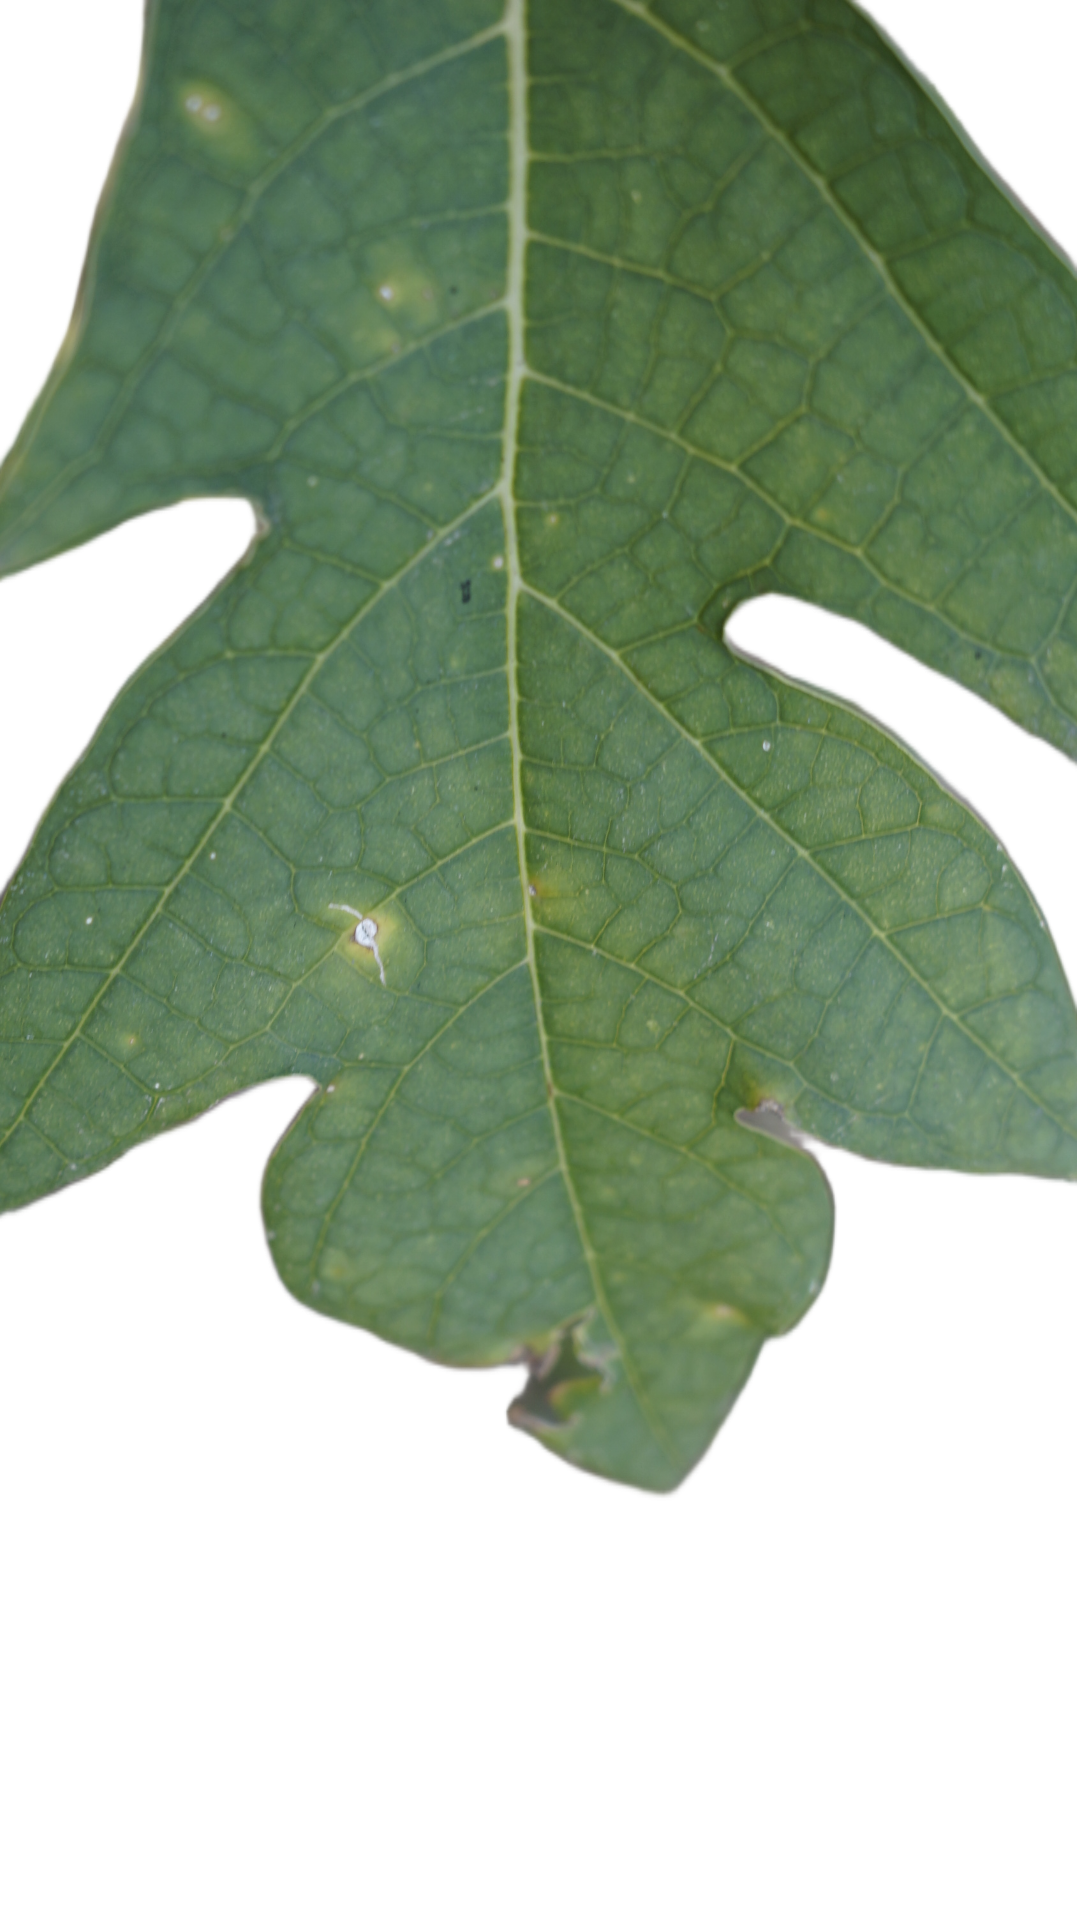
Crop: Papaya
Label: Carica_Insect_Hole